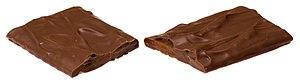
Les bonbons Daim sont des friandises originaires de Suède.